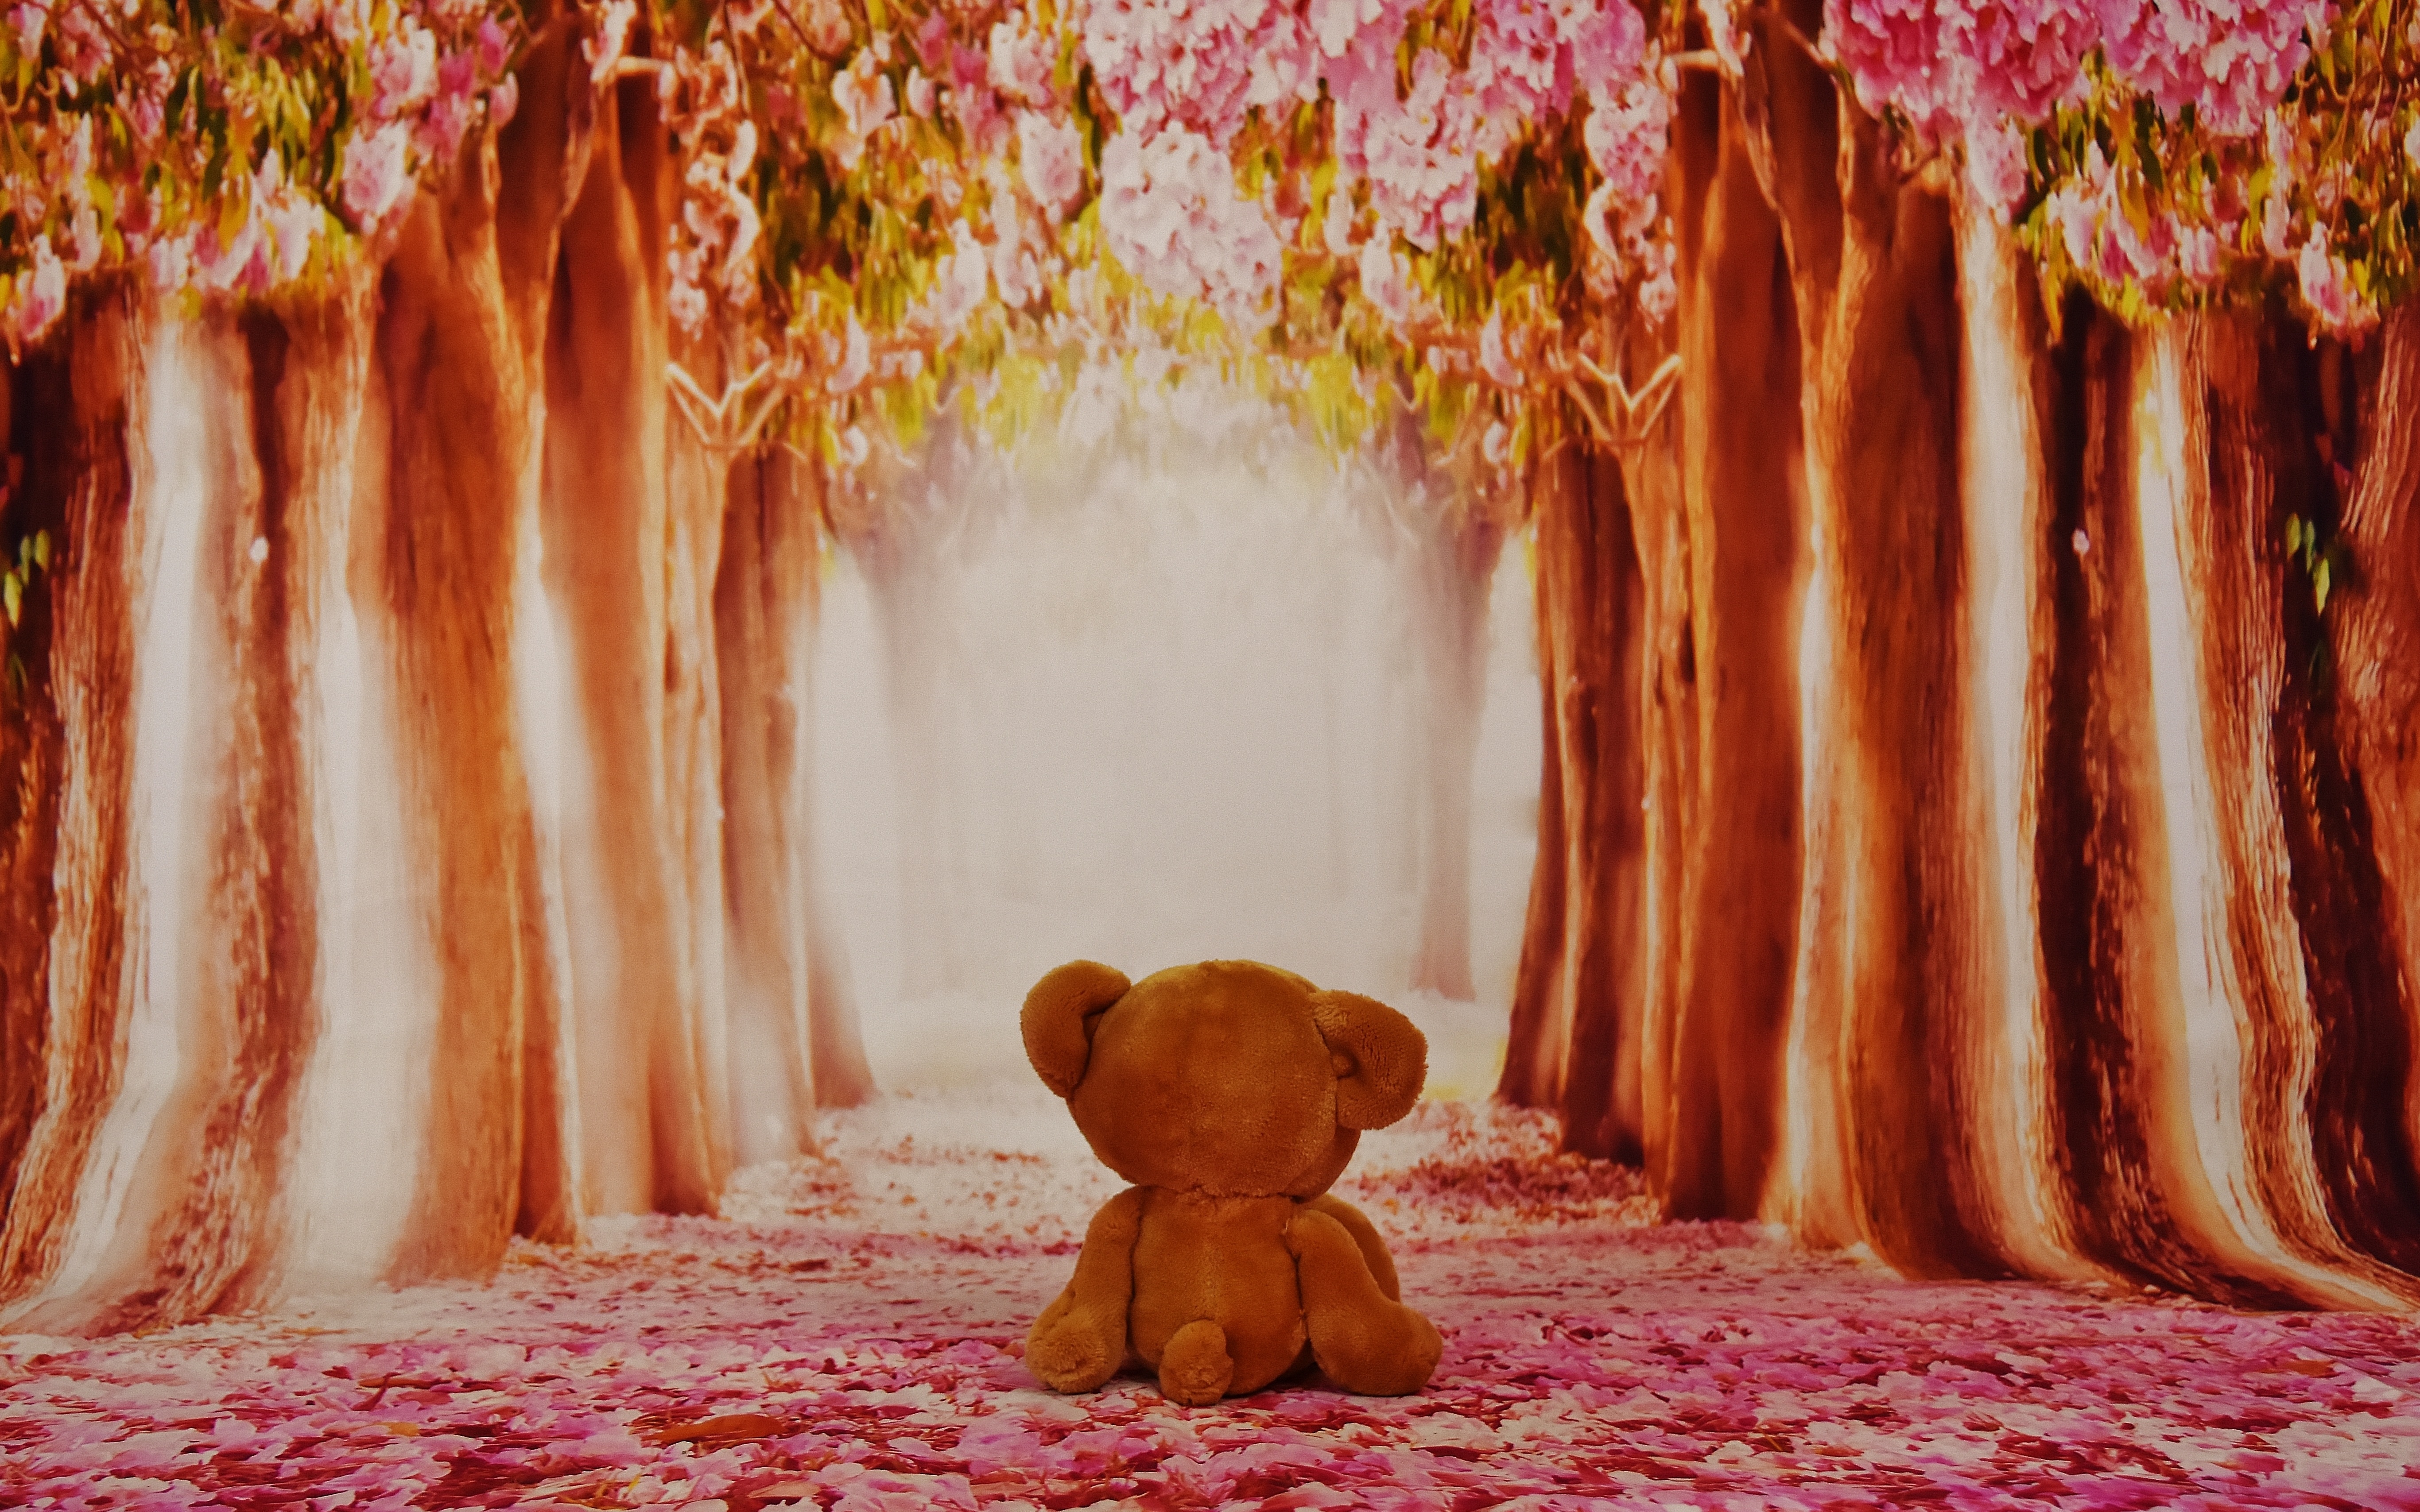
sunlight, morning, flower, red, color, autumn, season, teddy bear, sad, toys, funny, plush, stuffed animal, teddy, miss, soft toy